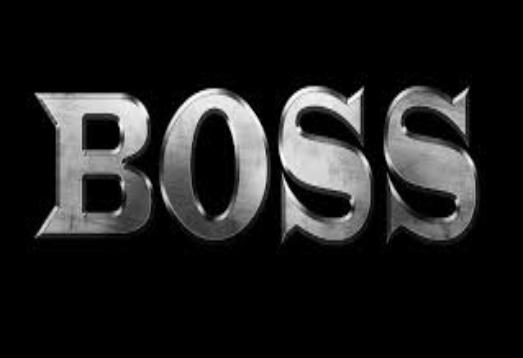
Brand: BOSS
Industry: Others